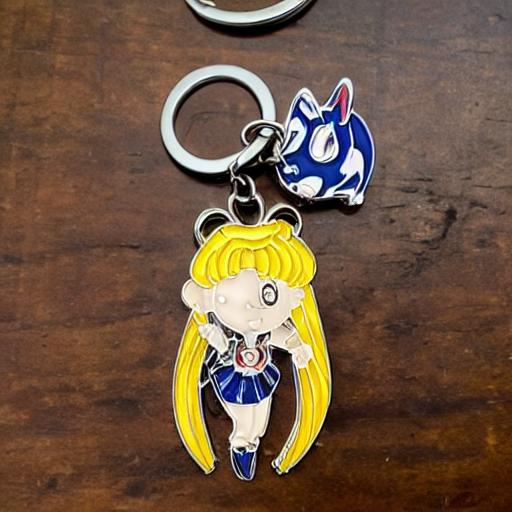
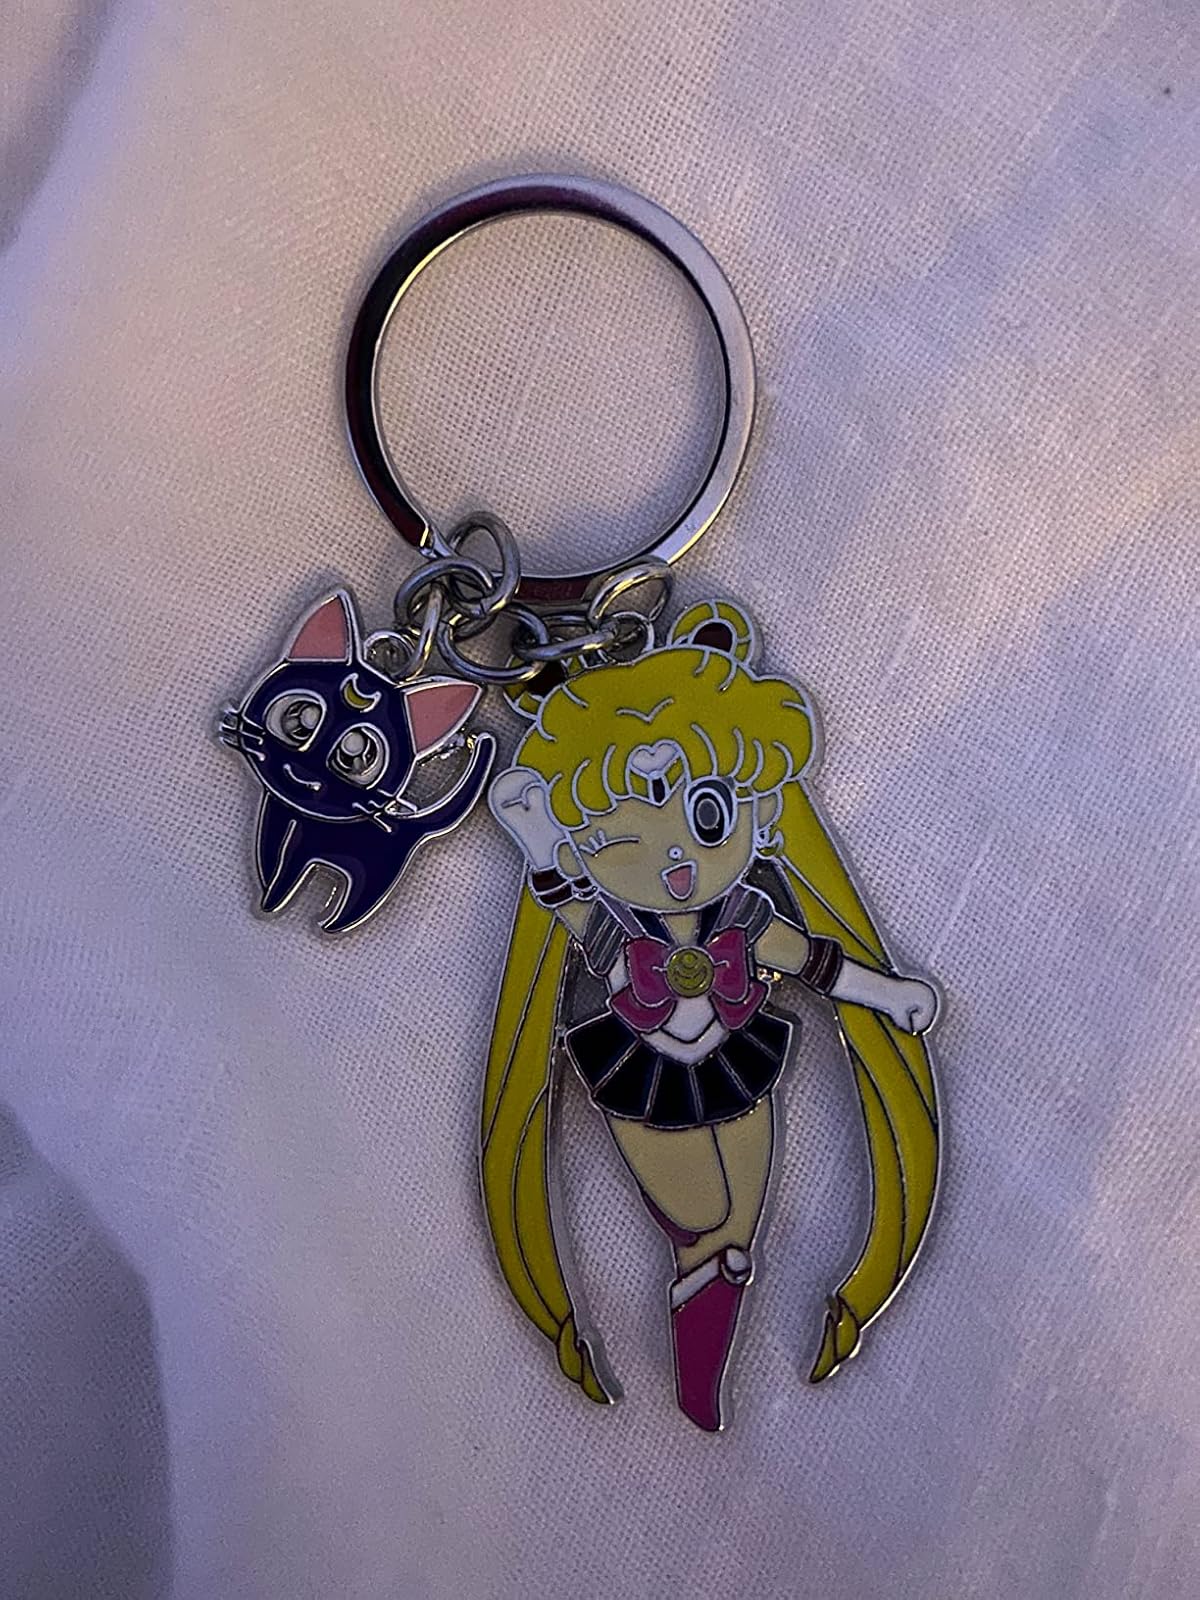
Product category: accessories_keychain
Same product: no